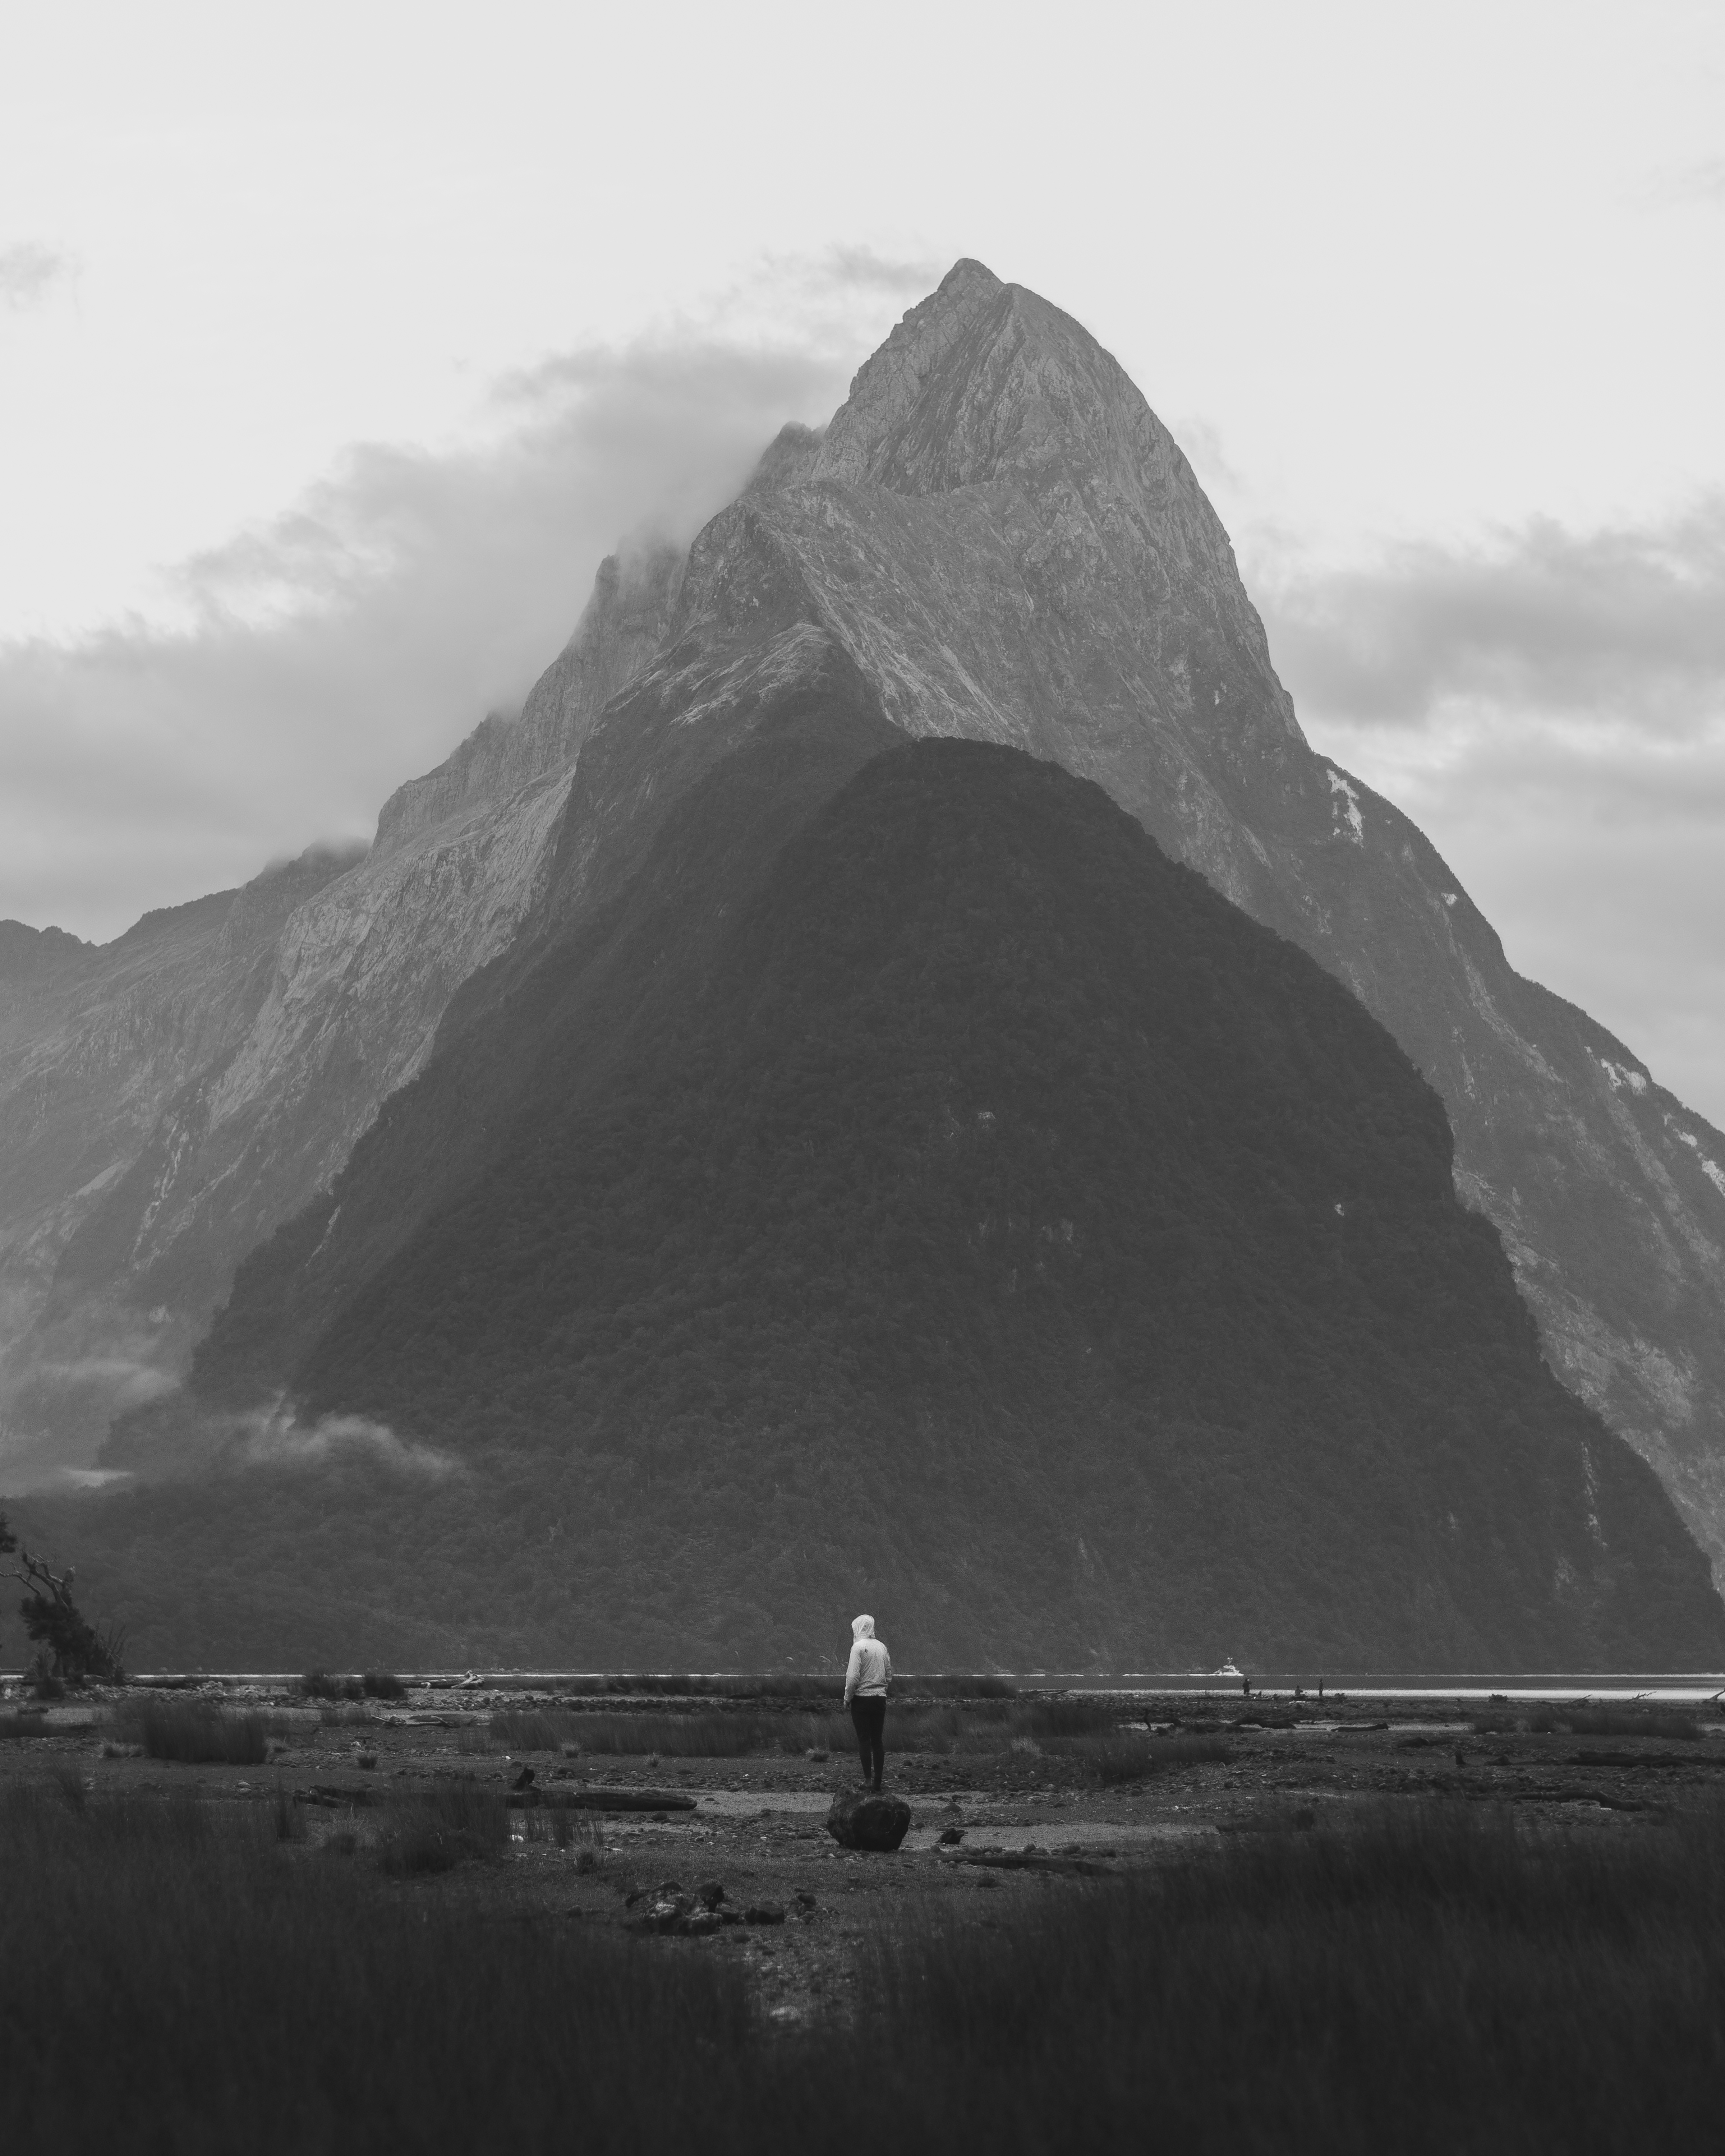
cloud, sky, mountain, water, body of water, black and white, terrain, atmospheric phenomenon, formation, headland, horizon, landscape, monochrome photography, hill, wind wave, monochrome, plateau, mountain range, klippe, cumulus, coast, lake district, lake, rock, sound, ocean, loch, massif, cape, natural landscape, ridge, island, promontory, reservoir, summit, wave, reflection, cliff, sea, vacation, glacial landform